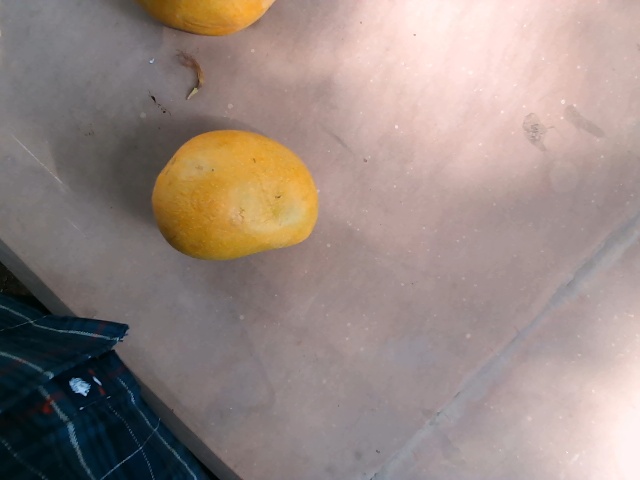
Label: Ripe_Mango